Eyeries

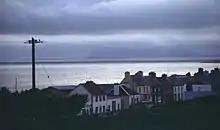
View of Eyeries and the coast

Eyeries is served by a Roman Catholic church, built 1823–1825, and named for Saint Kentigern. There is also a playground near the village centre, and another off the coast road to the southwest.